Dan Straily

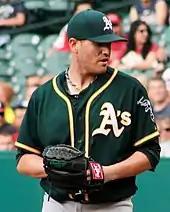
Straily in April 2014

Pre-2013, "Baseball Prospectus" named him the # 85 prospect in baseball. On April 1, 2013, Straily was named in the Opening Day roster for the Oakland Athletics as a starting pitcher, but made only one start before getting optioned to Sacramento when Bartolo Colón returned from his suspension. In Triple–A, he was 3–1 with a 1.14 ERA with 33 strikeouts in innings over five starts. He was the May 26 PCL Player of the Week. After filling in once for Brett Anderson on April 29, Straily permanently took Anderson's spot in the rotation when he was placed on the disabled list. Straily finished the season as the fourth starter, and even started Game 4 of the ALDS against the Tigers, giving up three runs in six innings. In 27 starts on the year in the majors, Straily went 10–8 with 12 quality starts and a 3.96 ERA, striking out 124 in innings.